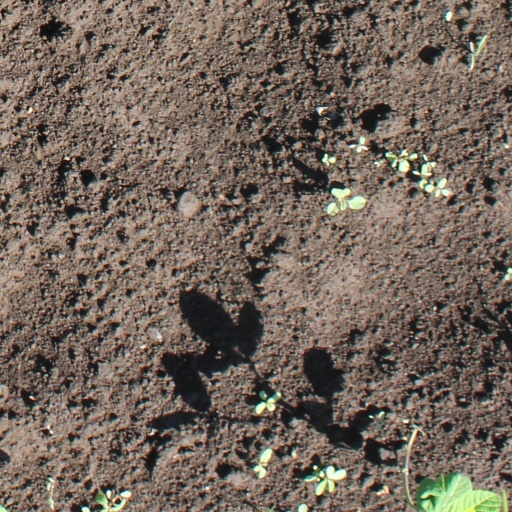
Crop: soybean